Pula, Sardinia

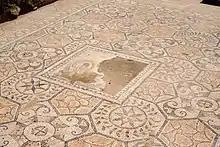
Roman mosaic

Pula is located near the ancient city of Nora. Nora was built by Phoenicians around the 8th century BC. There is evidence that Pula rose on a pre-existing Nuragic settlement or according, to legend, by Iberians brought to Sardinia by Norax.